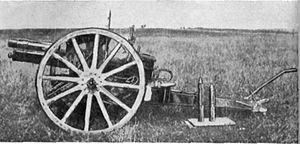
Le canon de 77 mm modèle 1896, en allemand 7,7 cm FK 96, est une pièce d'artillerie développée et produite par l'entreprise allemande Krupp tout à la fin du XIXᵉ siècle. Ce modèle a été très largement utilisé par l'artillerie de campagne de l'armée allemande lors de la Première Guerre mondiale.